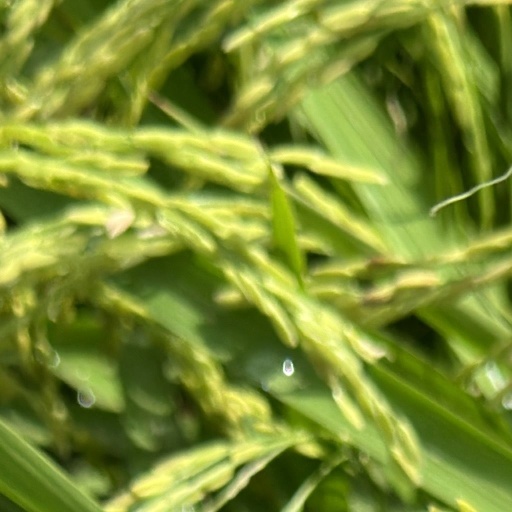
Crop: rice